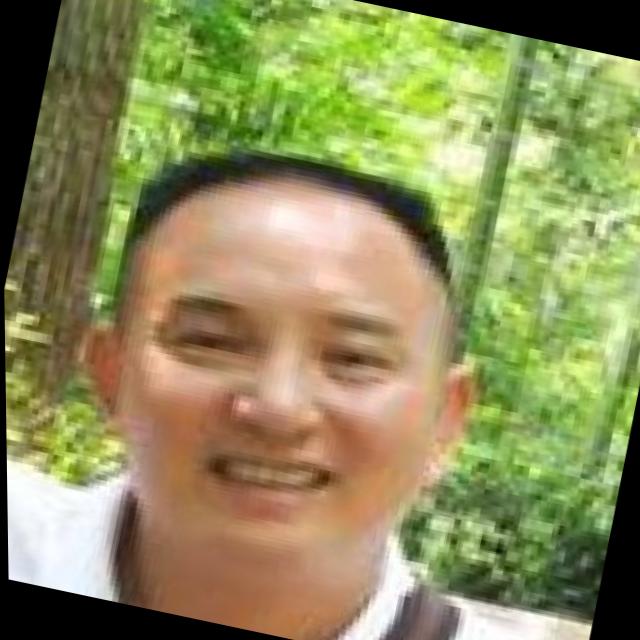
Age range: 21-44